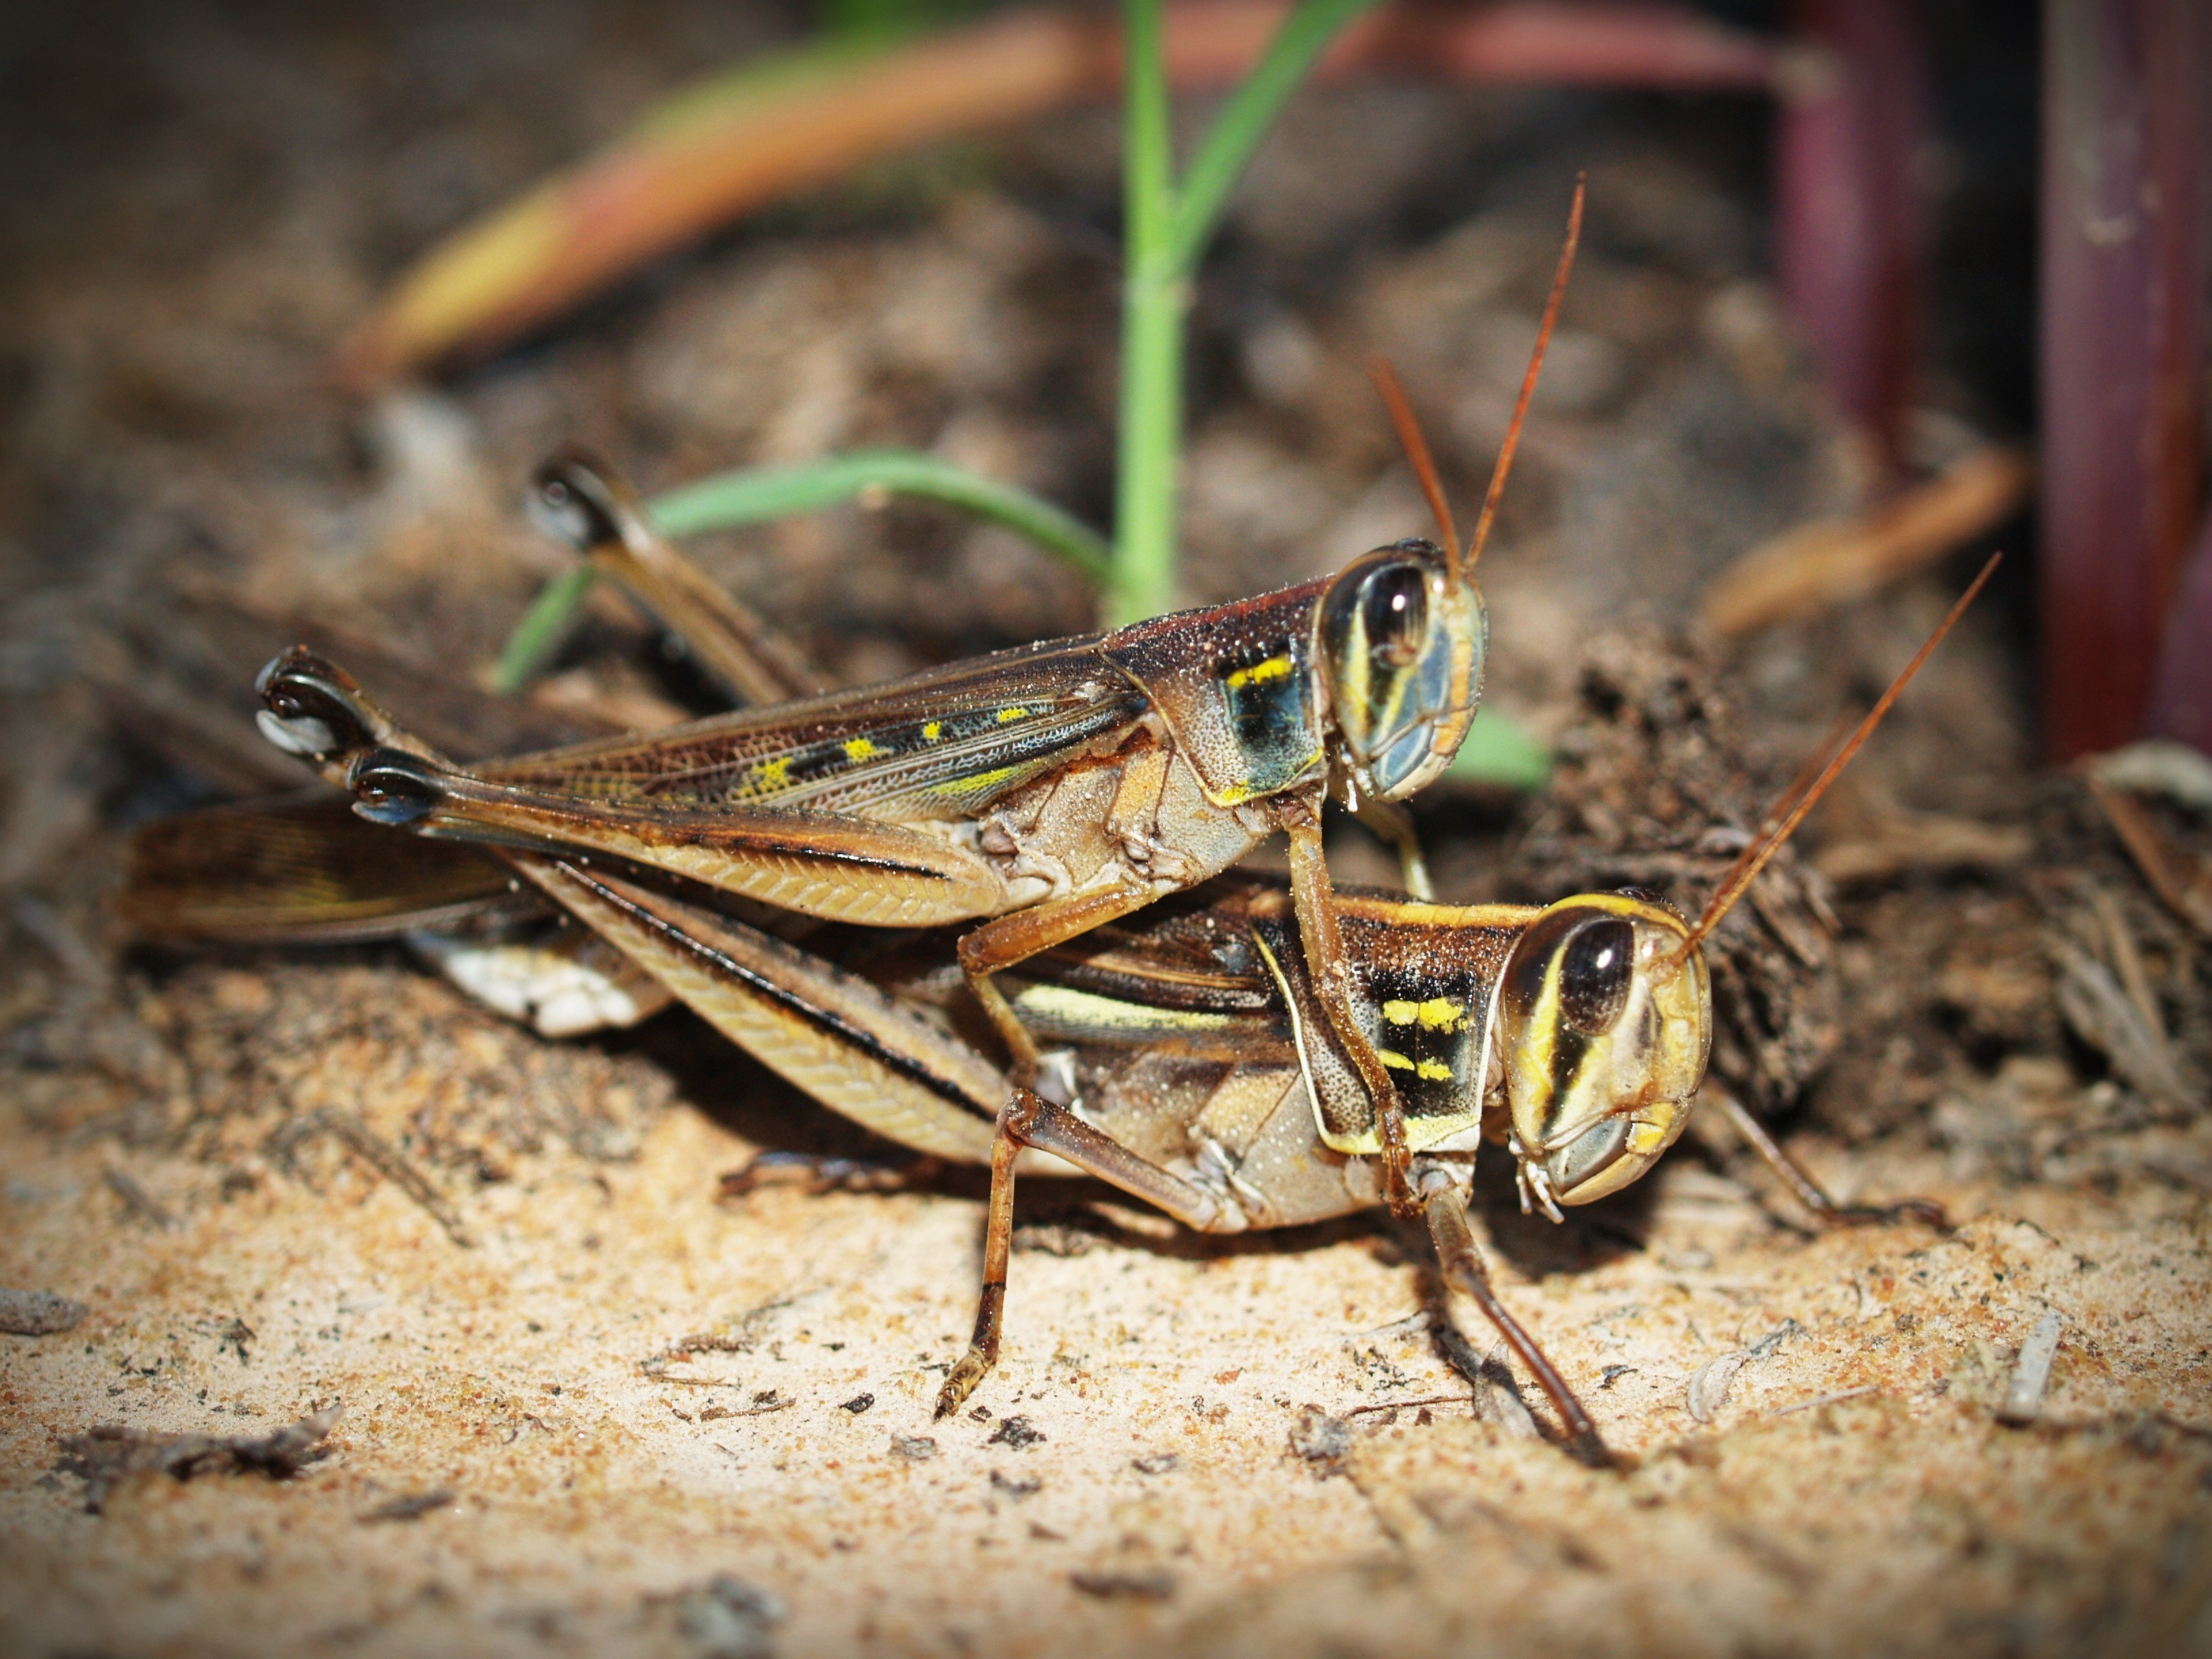
nature, forest, outdoor, plant, photography, leaf, animal, isolated, summer, wildlife, wild, green, insect, macro, space, park, fresh, bug, two, garden, closeup, close, fauna, invertebrate, cricket, close up, eating, background, on, entomology, up, beautiful, reproduction, pest, grasshopper, hopper, locust, locusts, mates, sex, nobody, macro photography, arthropod, sexual, matching, destroying, cricket like insect